History of the War in Afghanistan (2001–2021)

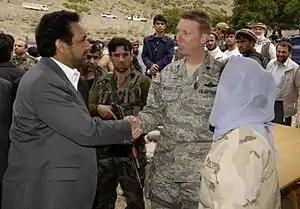
Ahmad Zia Massoud (left), former vice-president of Afghanistan, shaking hands with a US Provincial Reconstruction Team at the ceremony for a new road

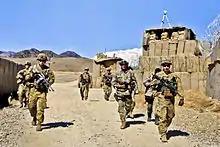
US Army soldiers prepare to conduct security checks near the Pakistan border, February 2012

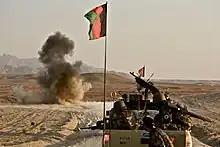
Afghan Army units neutralizes an IED in Sangin, Helmand province

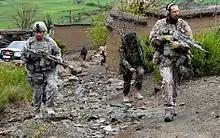
Soldiers from the Michigan Army National Guard and the Latvian Army patrol through a village in Konar province.

The Battle of Kandahar was part of an offensive named after the Battle of Bad'r that took place on 13 March 624, between Medina and Mecca. The Battle followed a 30 April announcement that the Taliban would launch their Spring offensive.